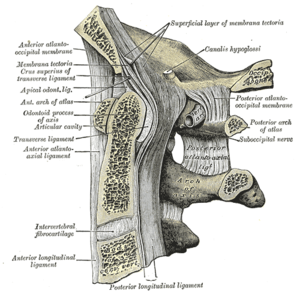
Un disque intervertébral ou fibrocartilage intervertébral est un cartilage qualifié de fibreux, qui se trouve entre presque toutes les vertèbres de la colonne vertébrale. Chaque disque est formé d'un fibro-cartilage mixte, et permet un faible mouvement des vertèbres. Il agit aussi comme un ligament maintenant les vertèbres ensemble. Son rôle d'amortisseur des chocs est crucial et son altération physiologique explique les nombreuses pathologies du dos.
L'axis est la deuxième vertèbre cervicale.